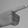
ASL letter: G